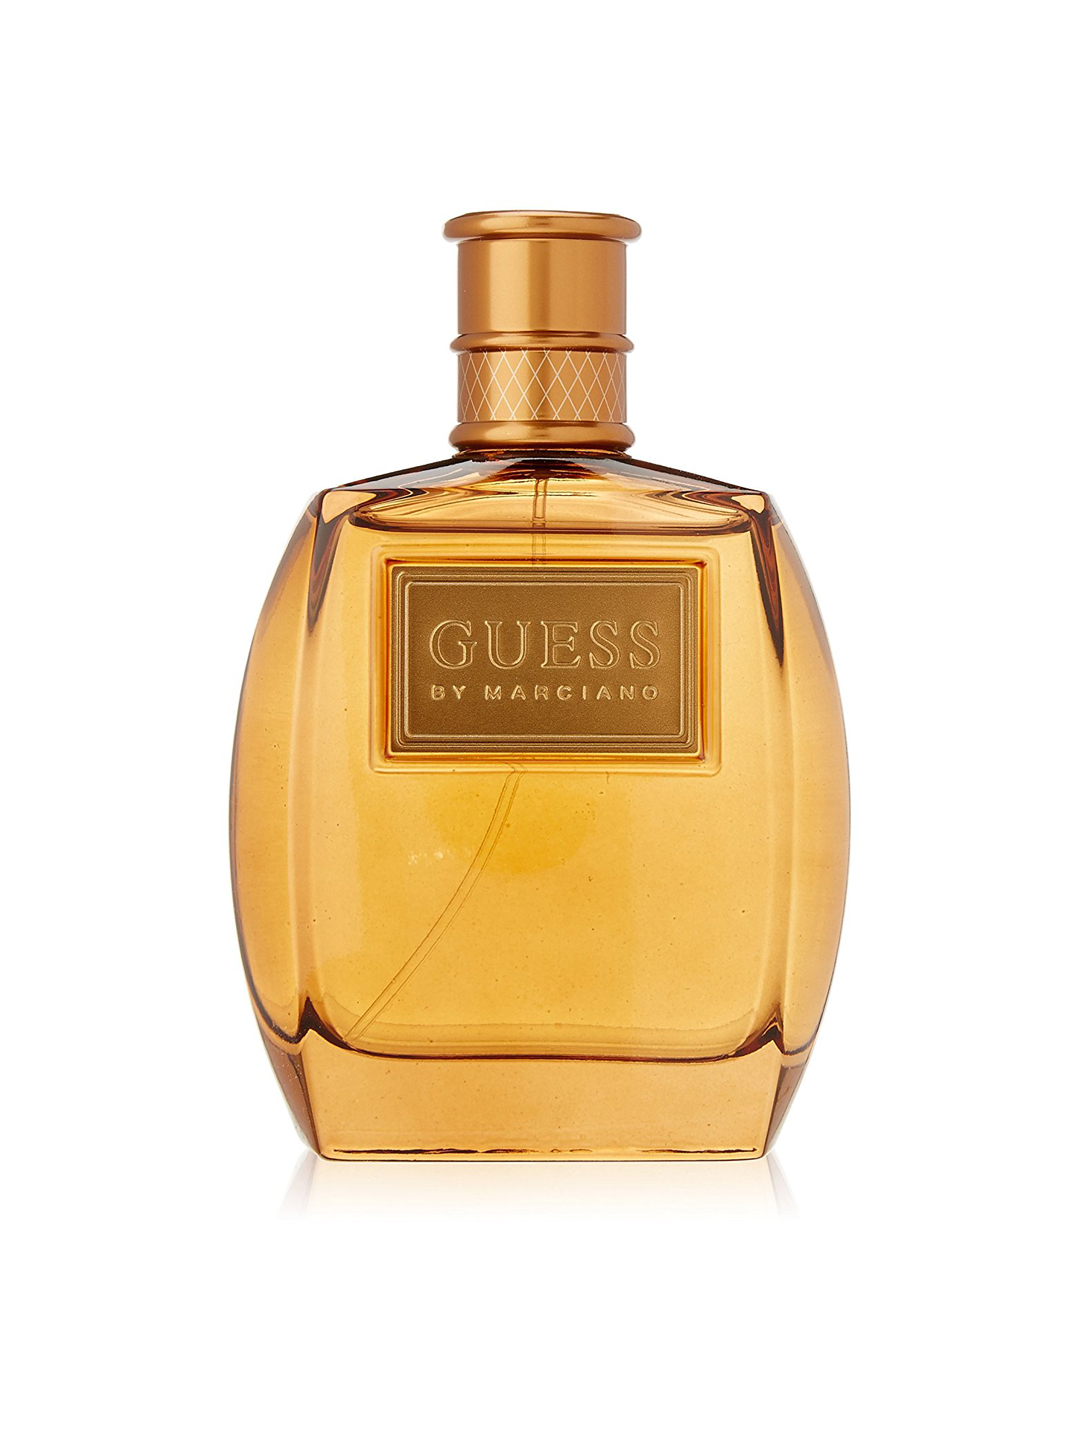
NA
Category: Personal Care / Fragrance / Perfume and Body Mist
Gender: Men
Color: NA
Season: Spring 2017
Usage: NA